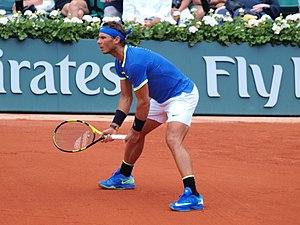
Rafael Nadal lors des Internationaux de France de Tennis au stade Roland Garros de Paris, le 2 juin 2017, durant le match contre Nikoloz Basilashvili.